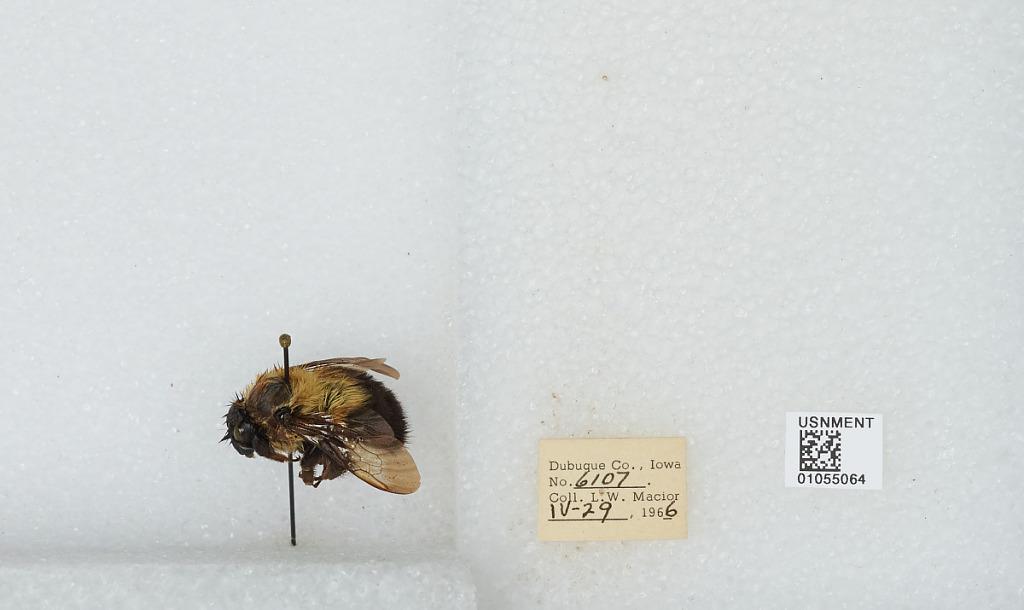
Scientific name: Bombus (Pyrobombus) bimaculatus Cresson
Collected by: L. Macior
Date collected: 1966-4-29
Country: United States
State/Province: Iowa
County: Dubuque
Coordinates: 42.4694, -90.8292